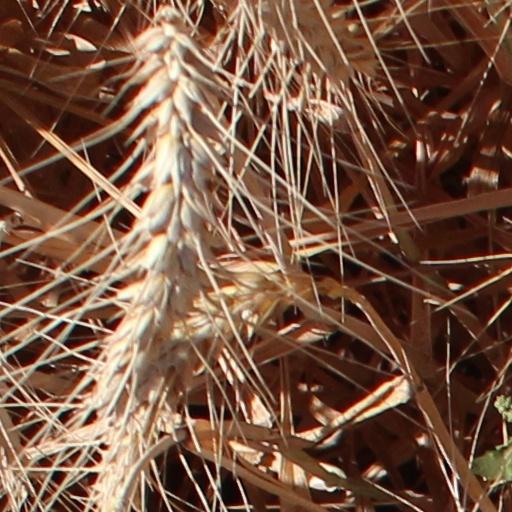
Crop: wheat